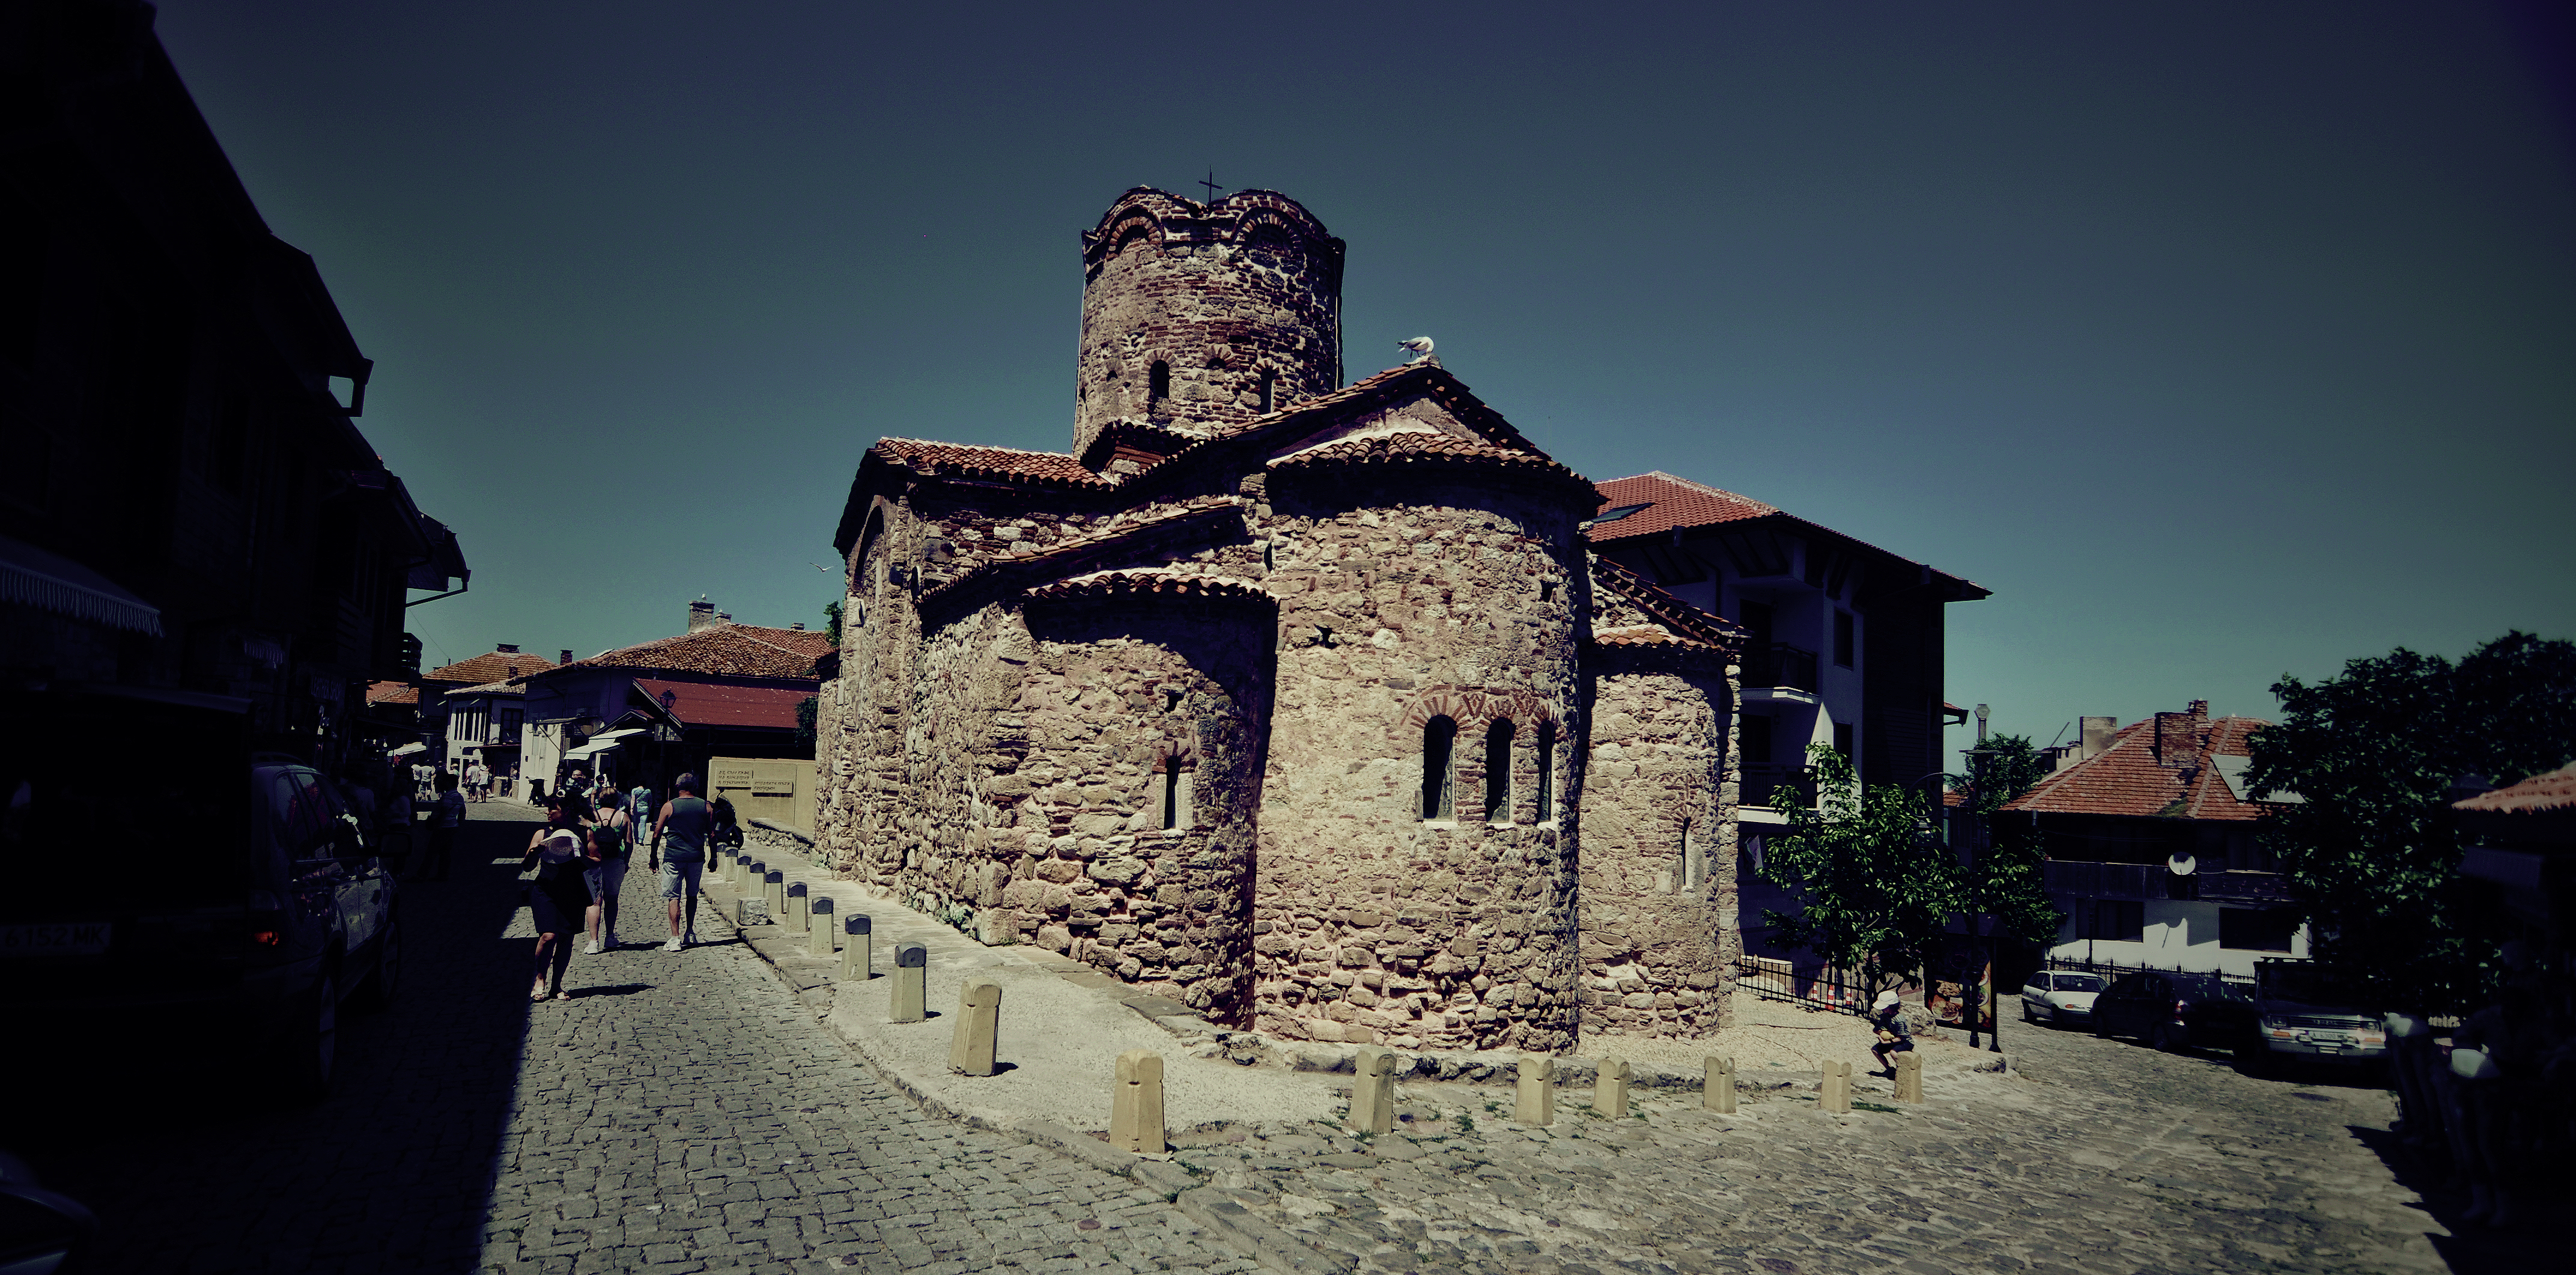
sea, coast, architecture, street, night, town, urban, stone, europe, evening, museum, facade, darkness, church, exterior, black, brick, lighting, temple, europa, history, christianity, orthodox, unesco, eastern, brickwork, masonry, worldheritage, bulgaria, burgas, byzantine, biserica, arhitectura, orthodoxy, ortodoxa, crossinsquare, caramida, zidarie, byzantium, bizantin, byzantin, byzanz, byzantinisch, piatra, nesebar, bulgarian, nessebar, mesembria, muzeu, nesebur, fatada, easternromanempire, ancient history